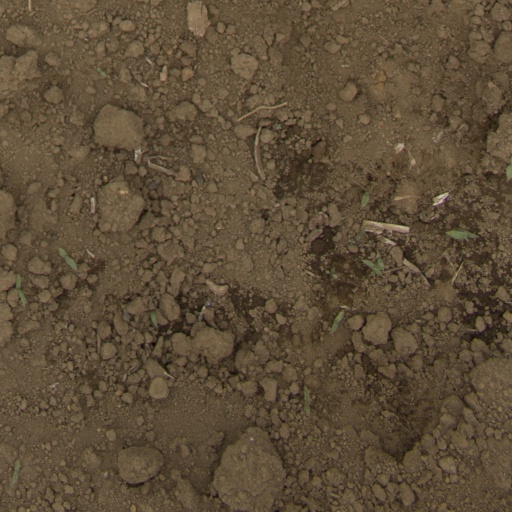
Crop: Jerusalem artichoke